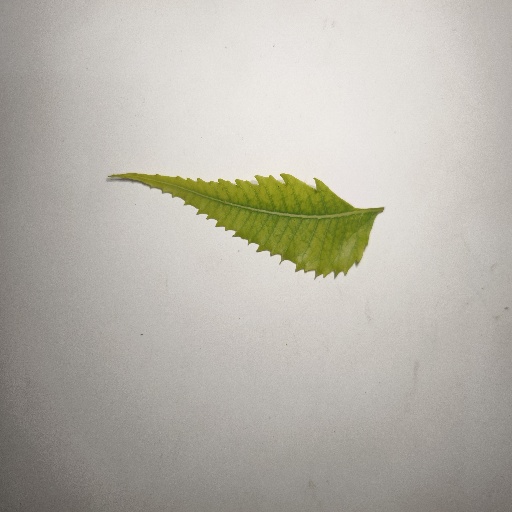
Species: Neem
Leaf condition: Yellow Leaf